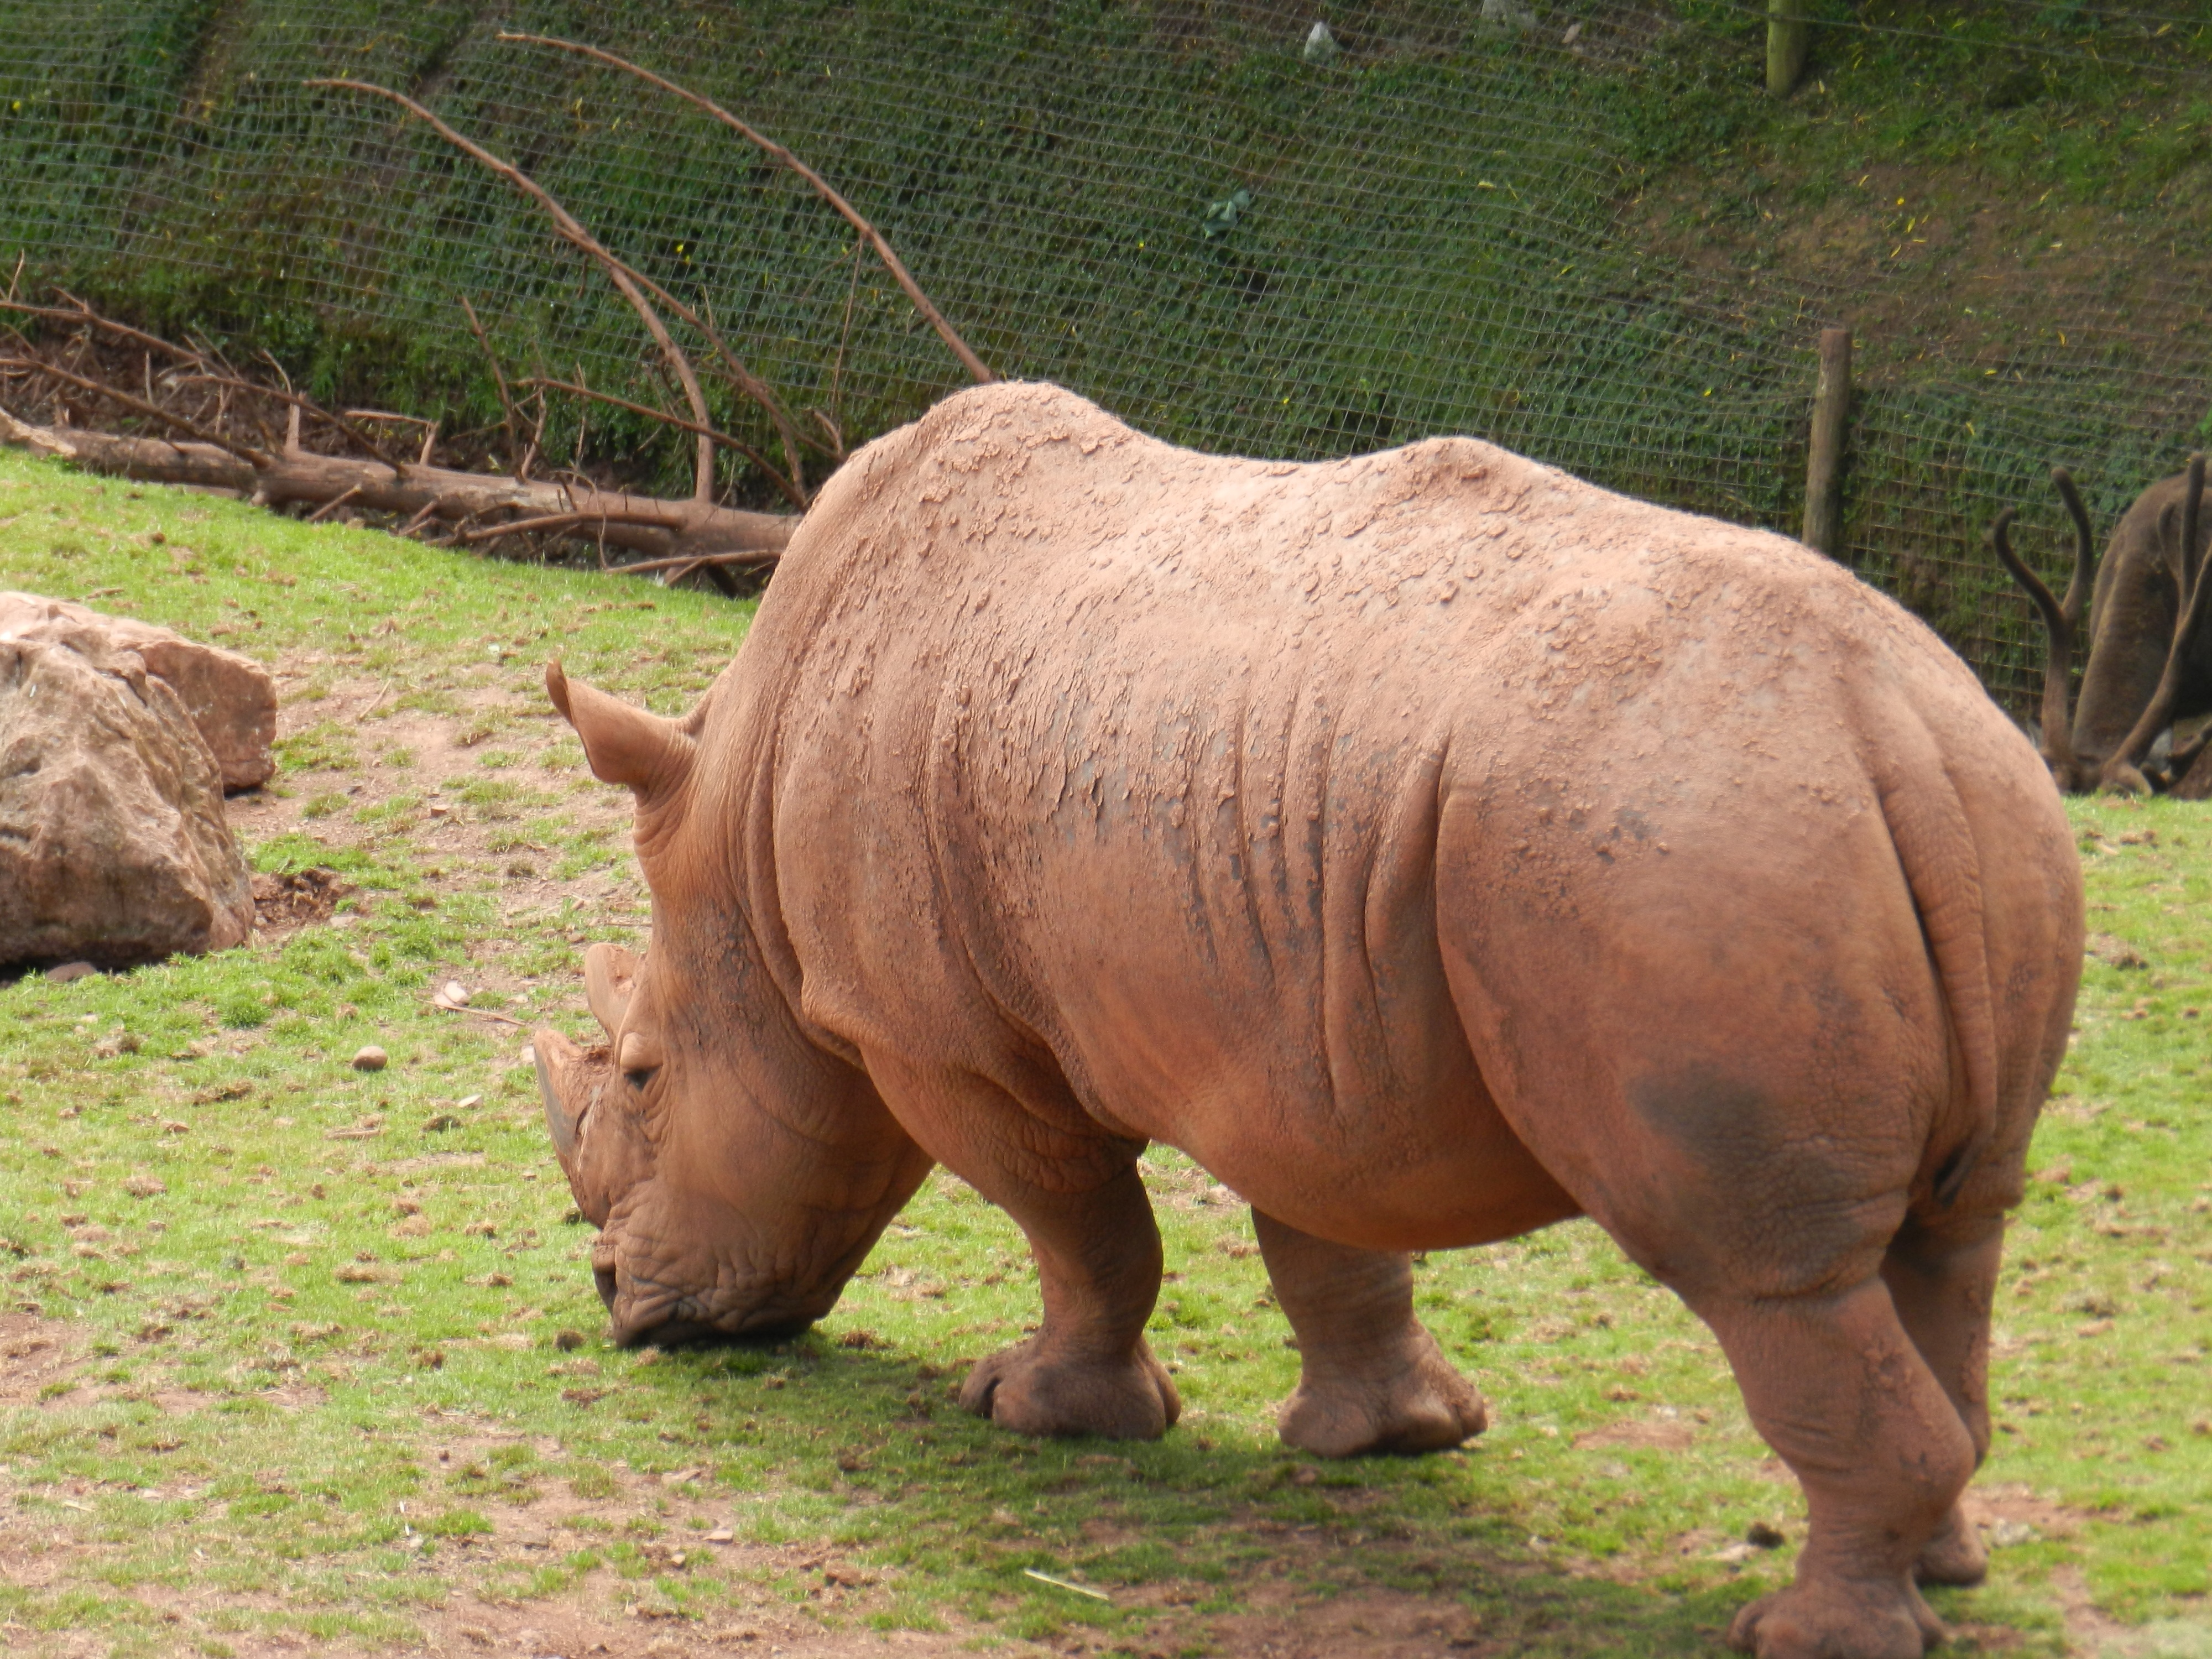
animal, wildlife, zoo, horn, grazing, mammal, fauna, rhino, rhinoceros, vertebrate, safari, zoo animal